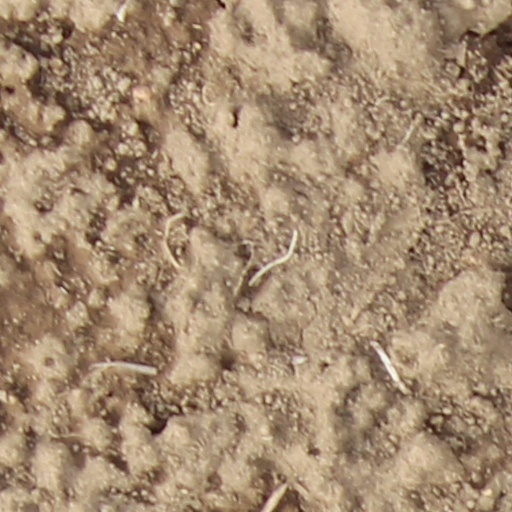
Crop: wheat